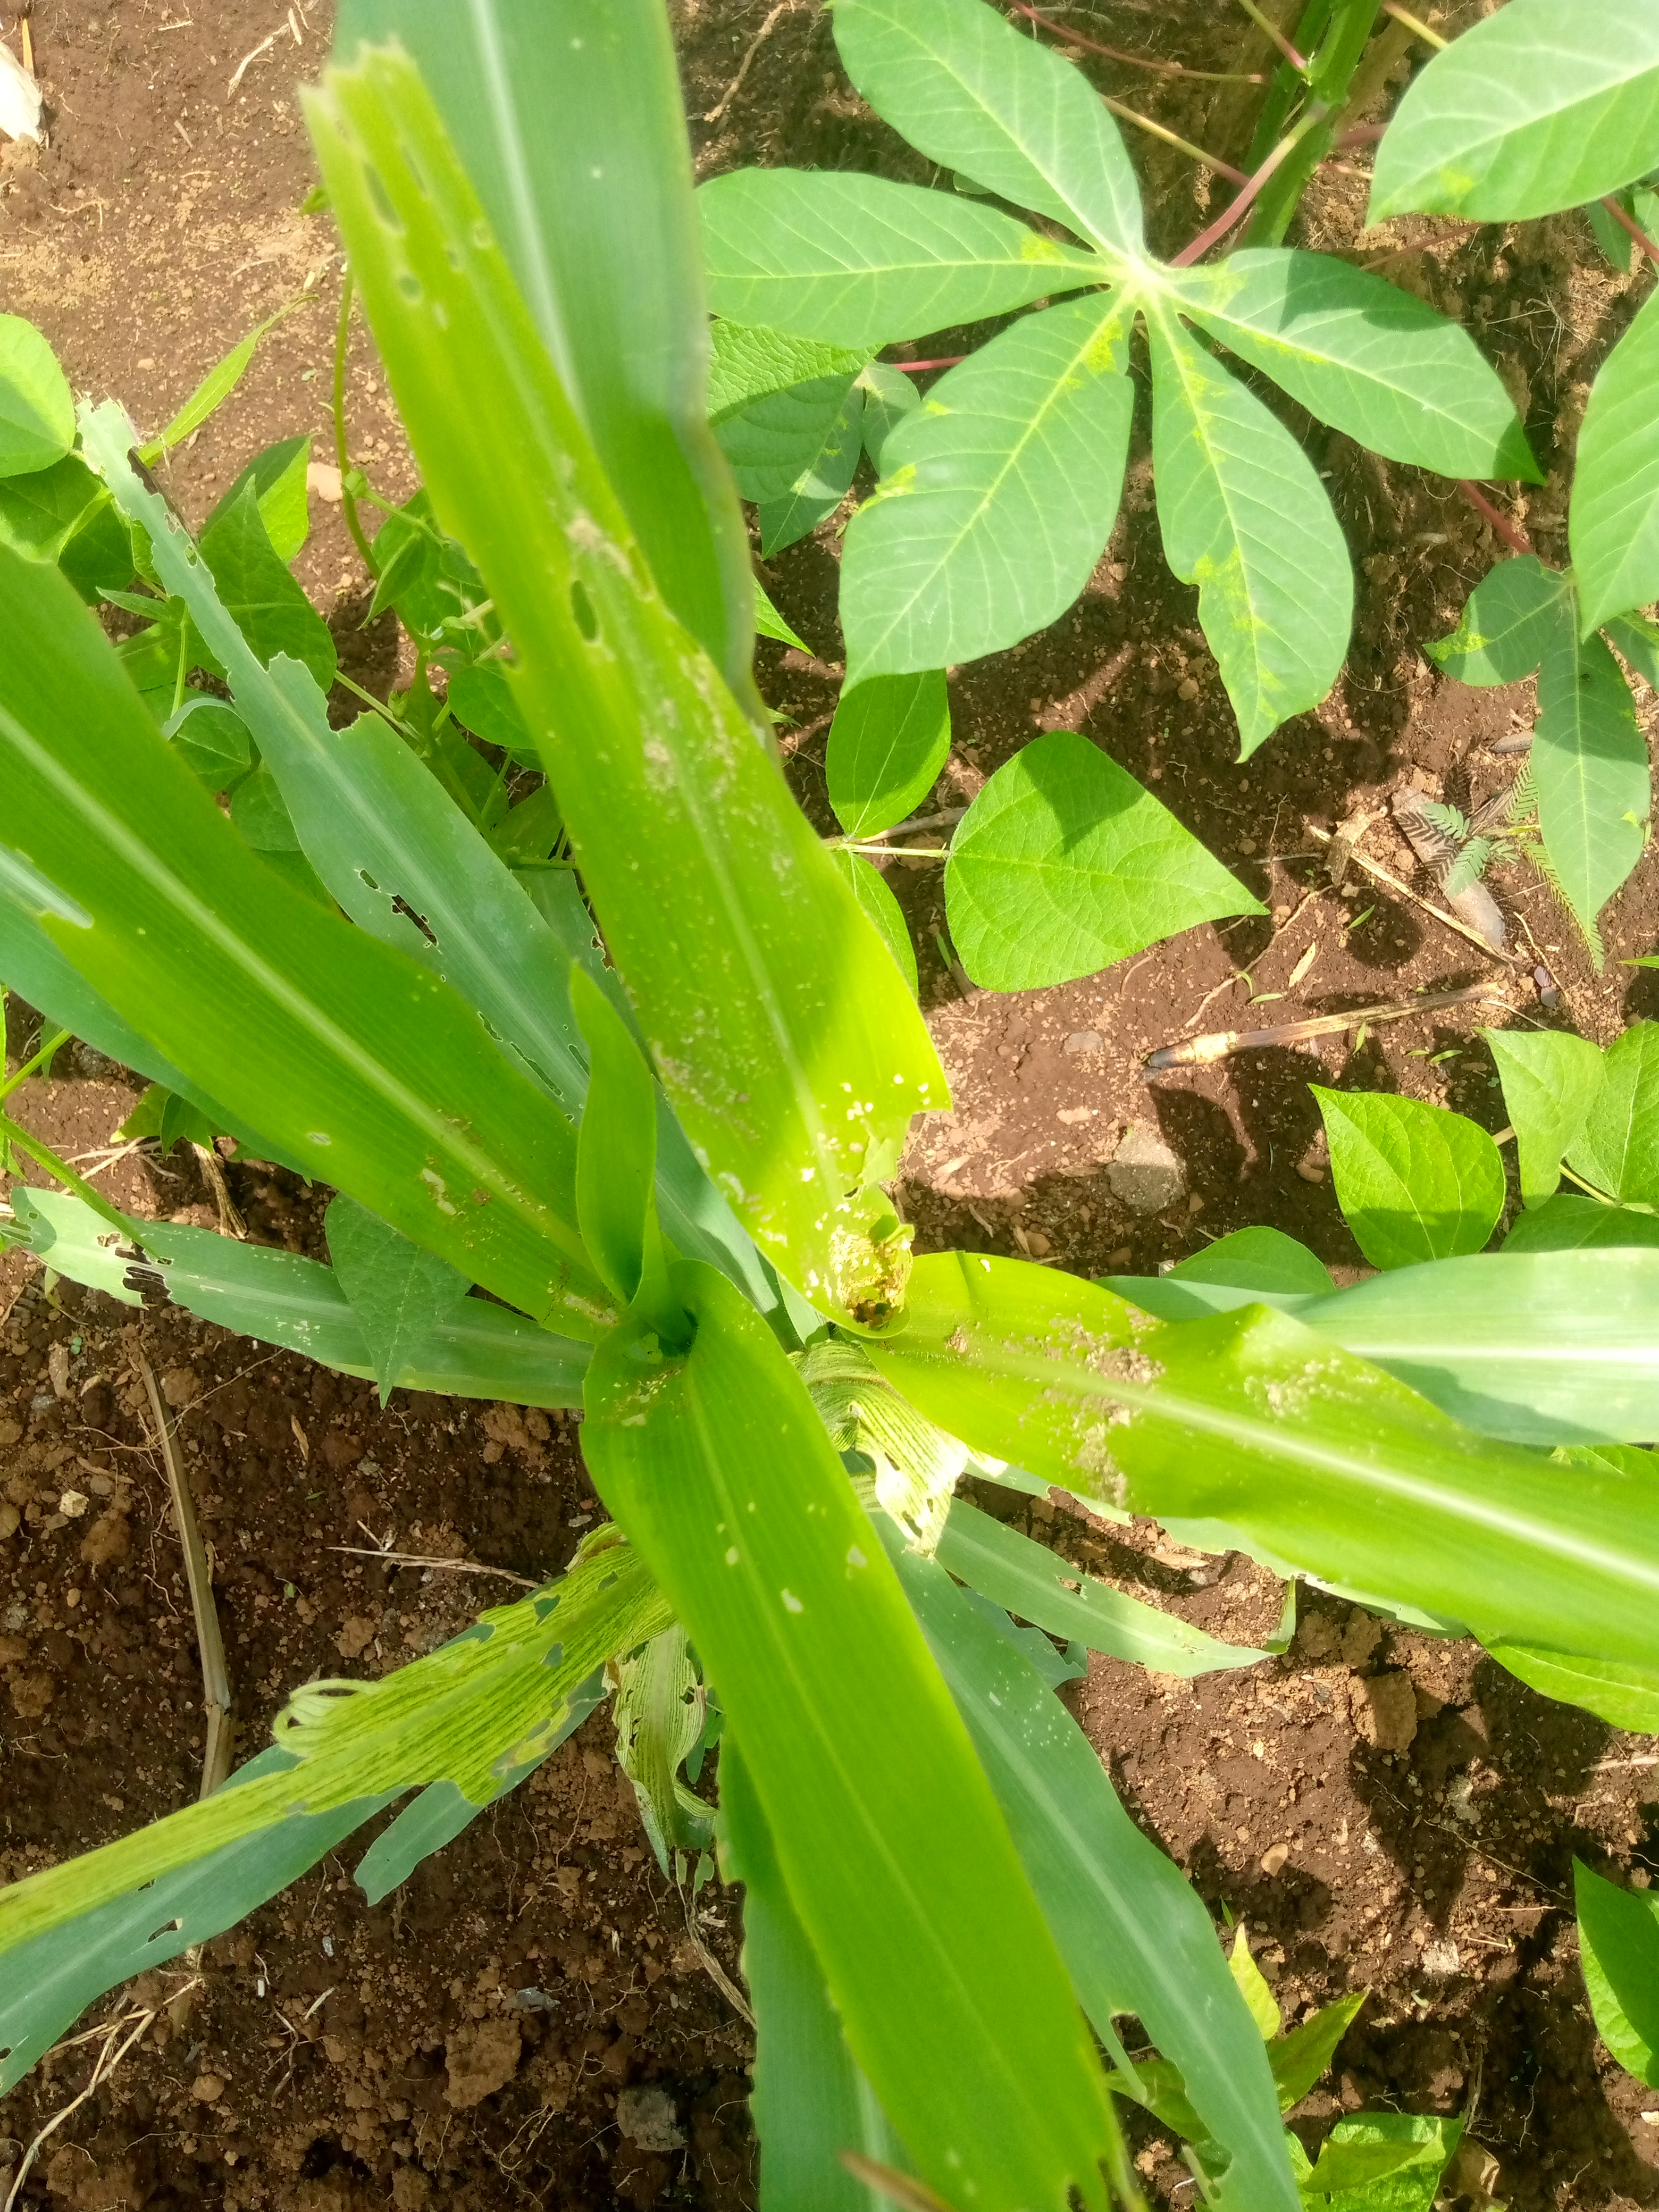
Label: spodoptera_frugiperda